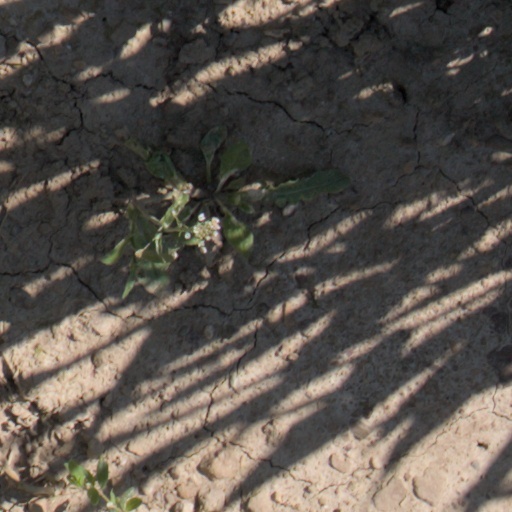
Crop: wheat